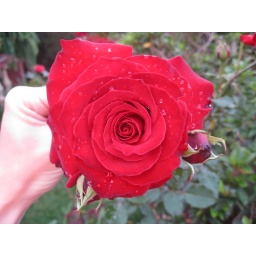
red garden rose with water drops in Apaneca, El Salvador